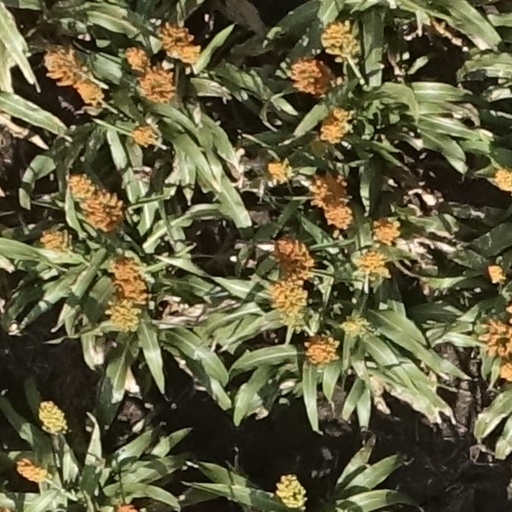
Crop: sorghum